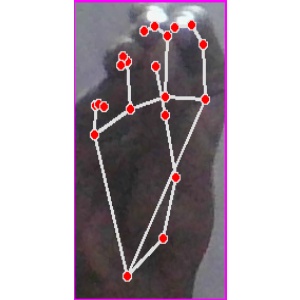
अक्षर: ङ